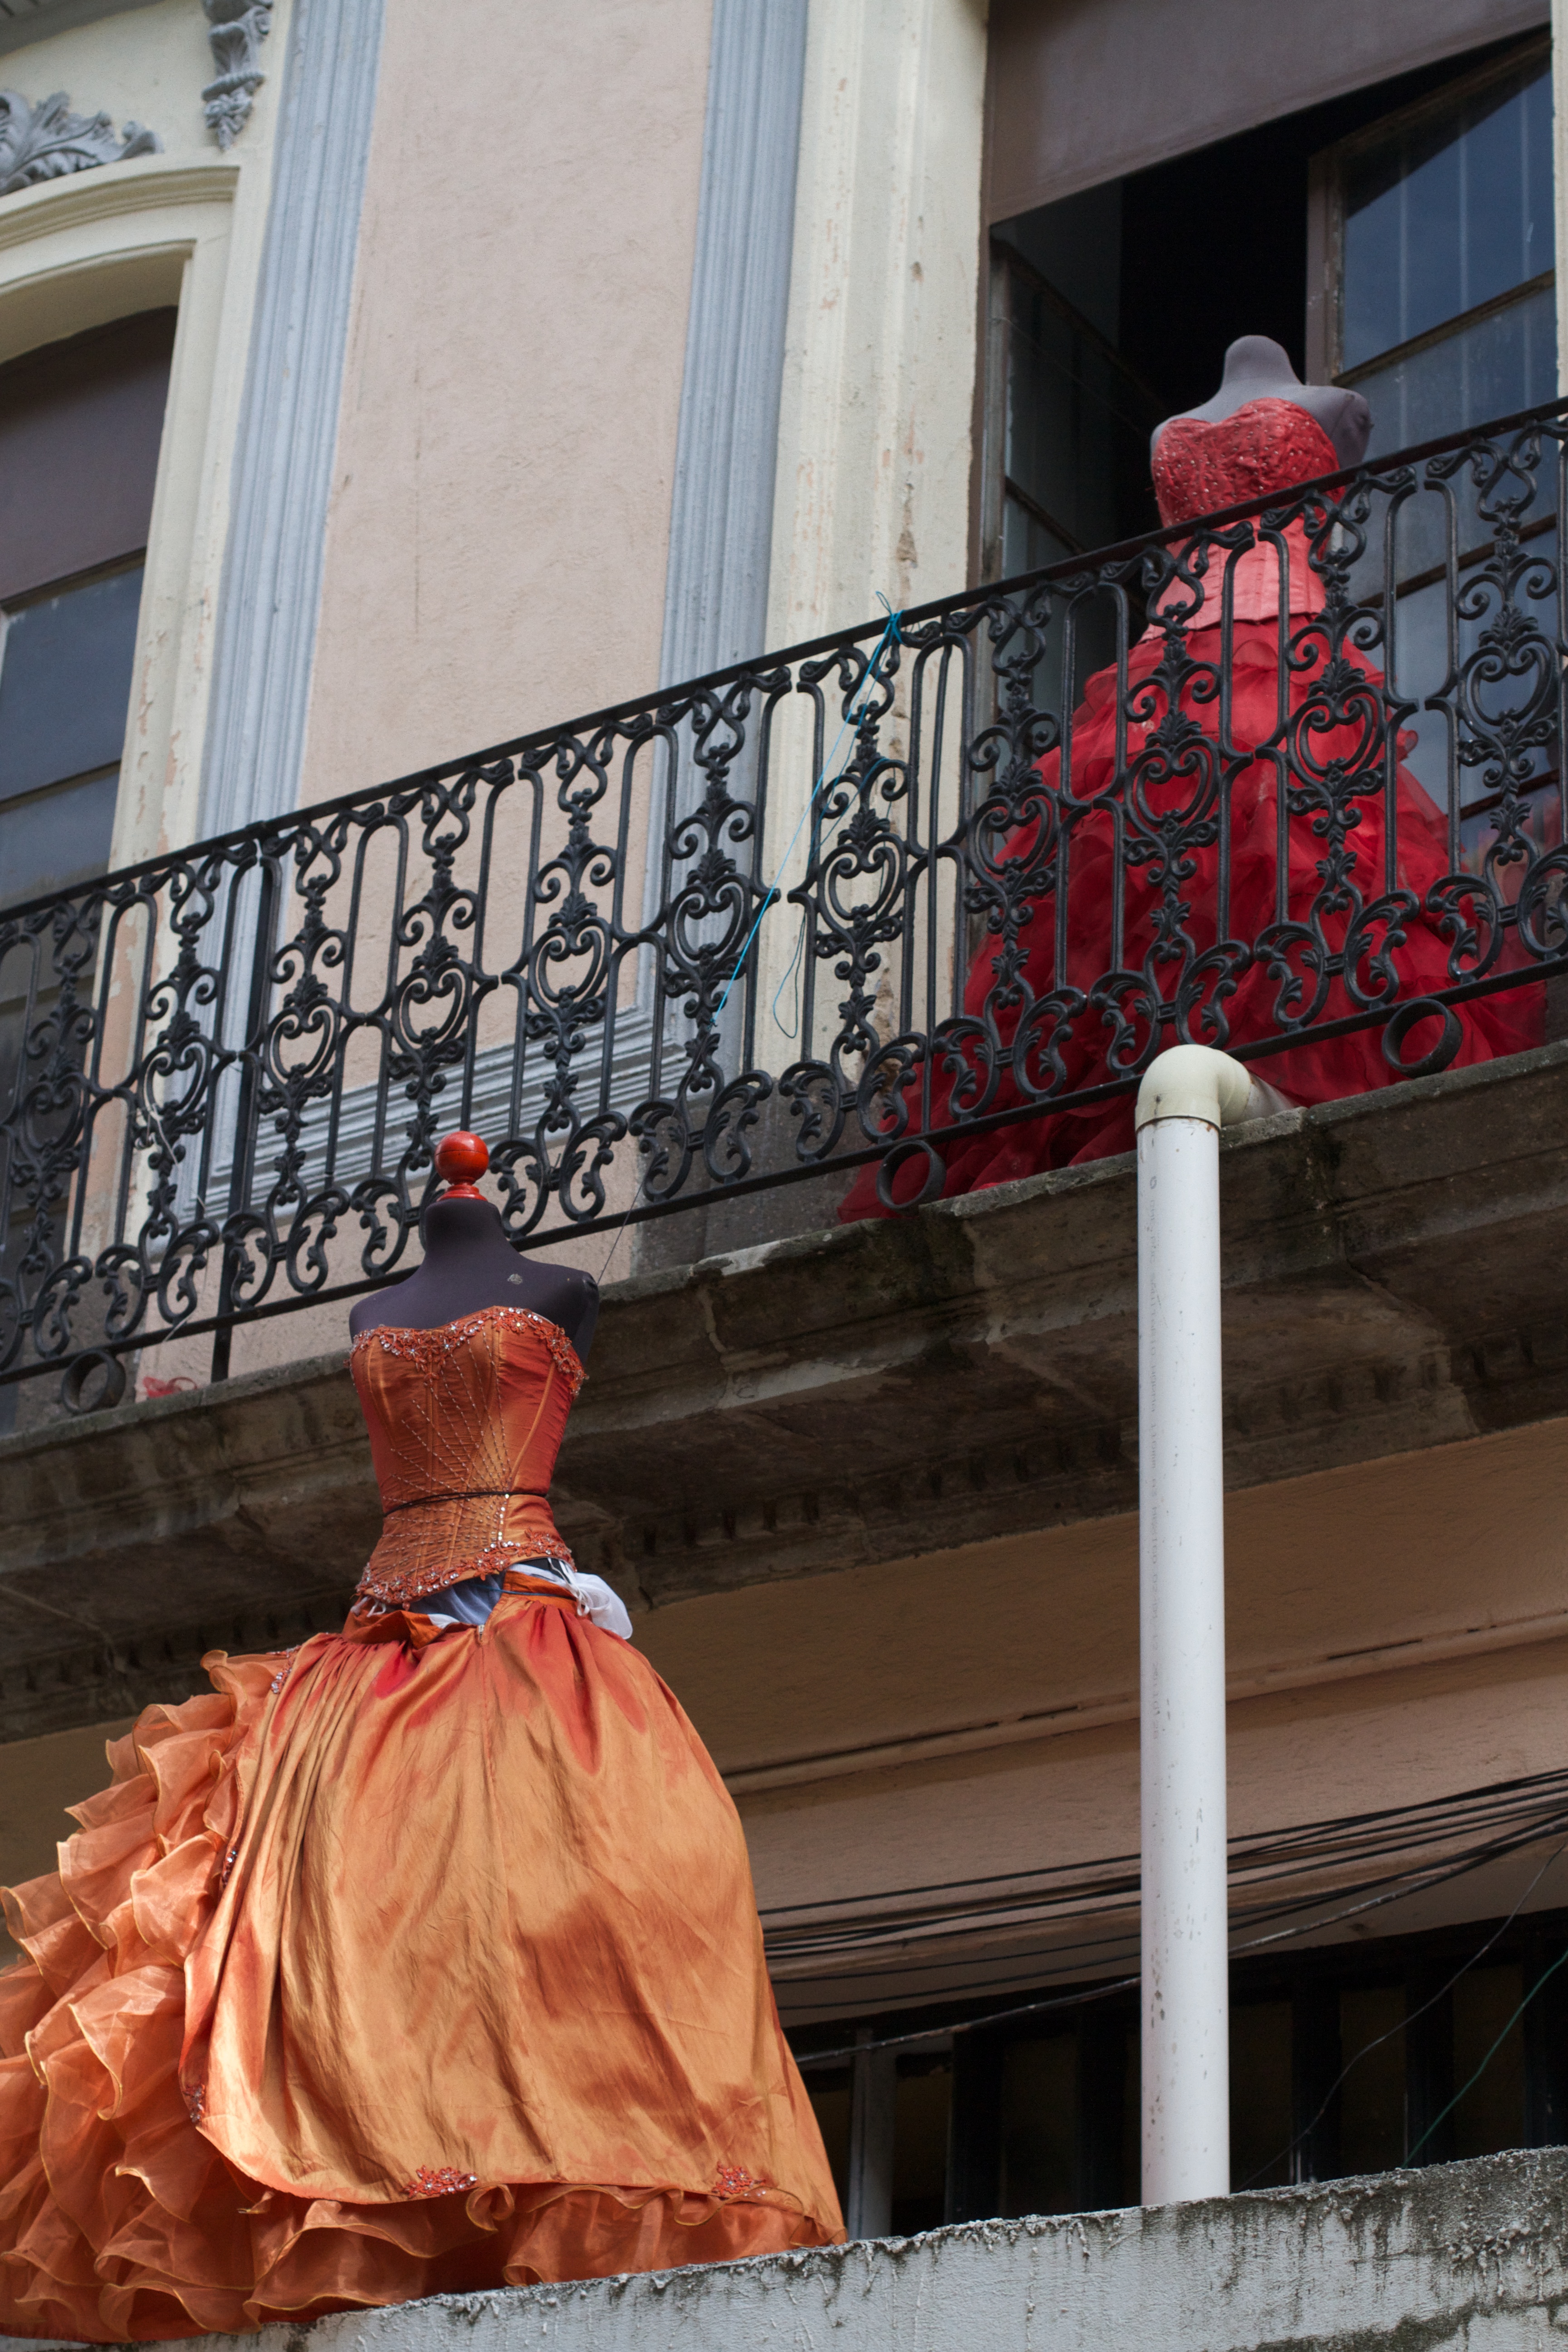
road, street, red, color, art, temple